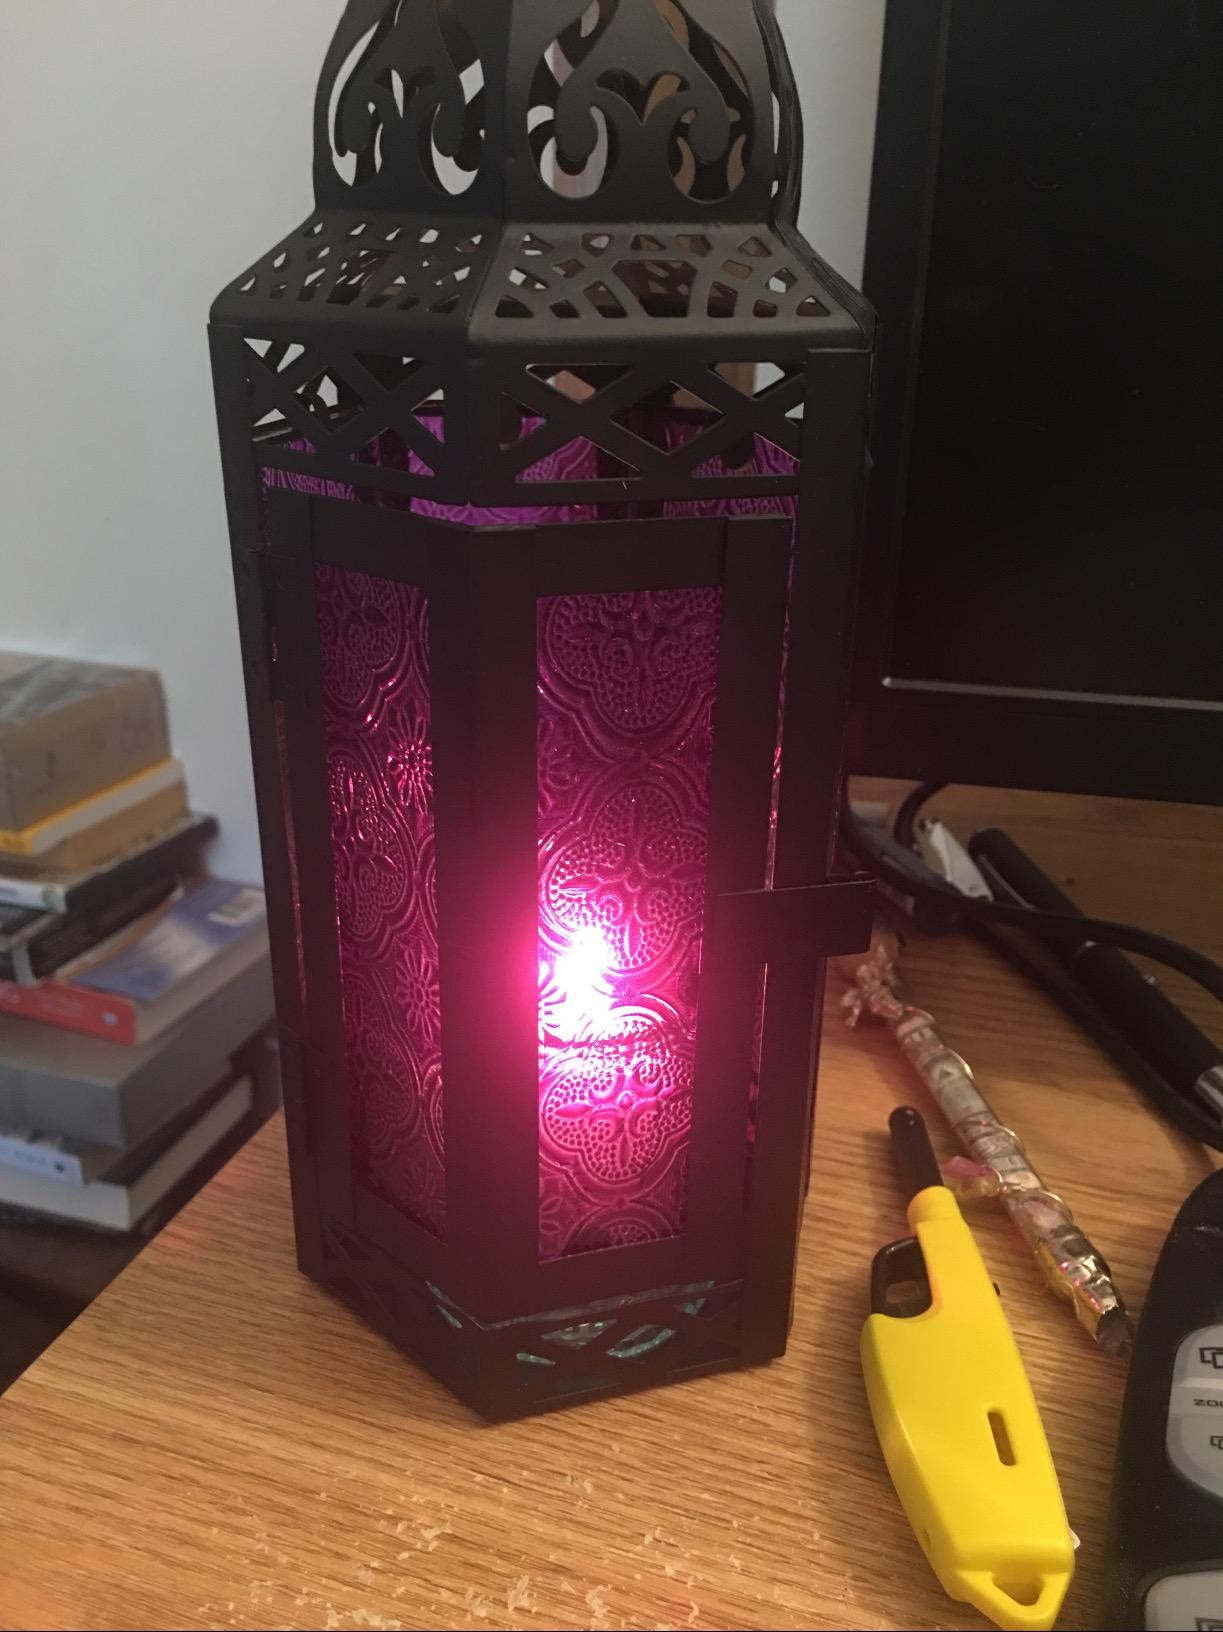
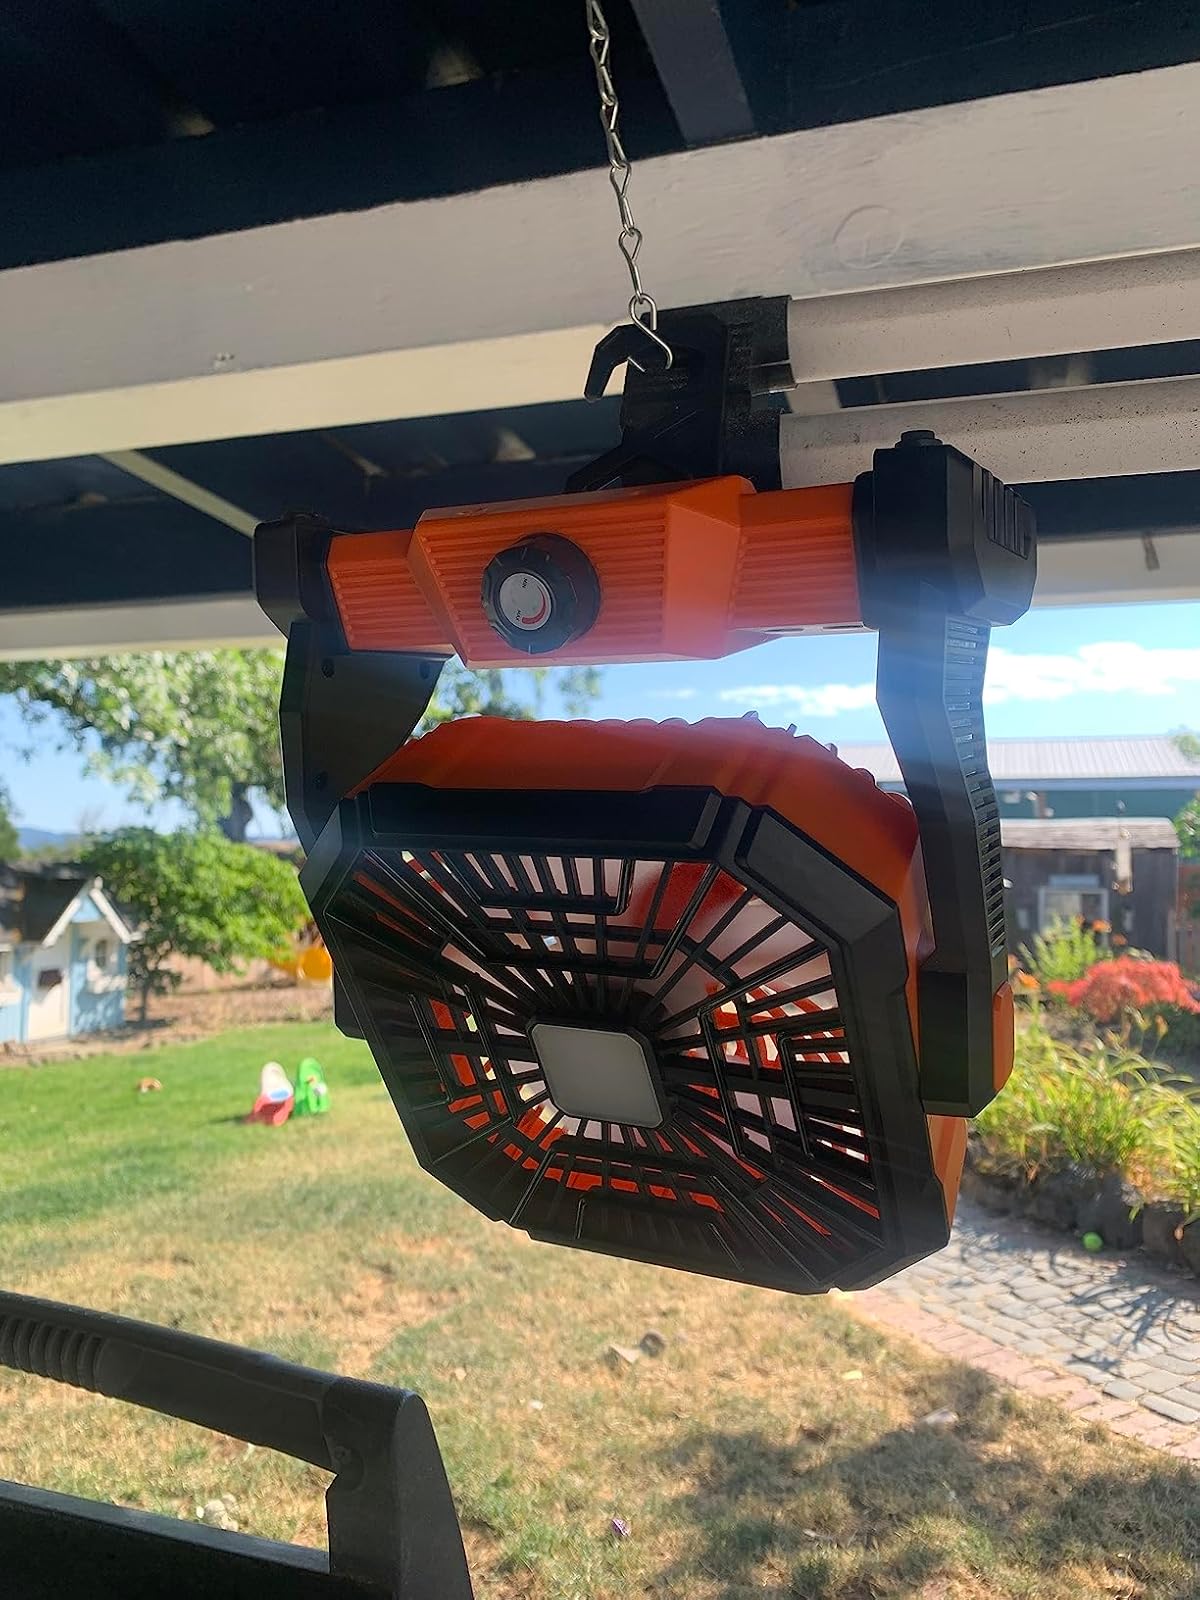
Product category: lantern
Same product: no